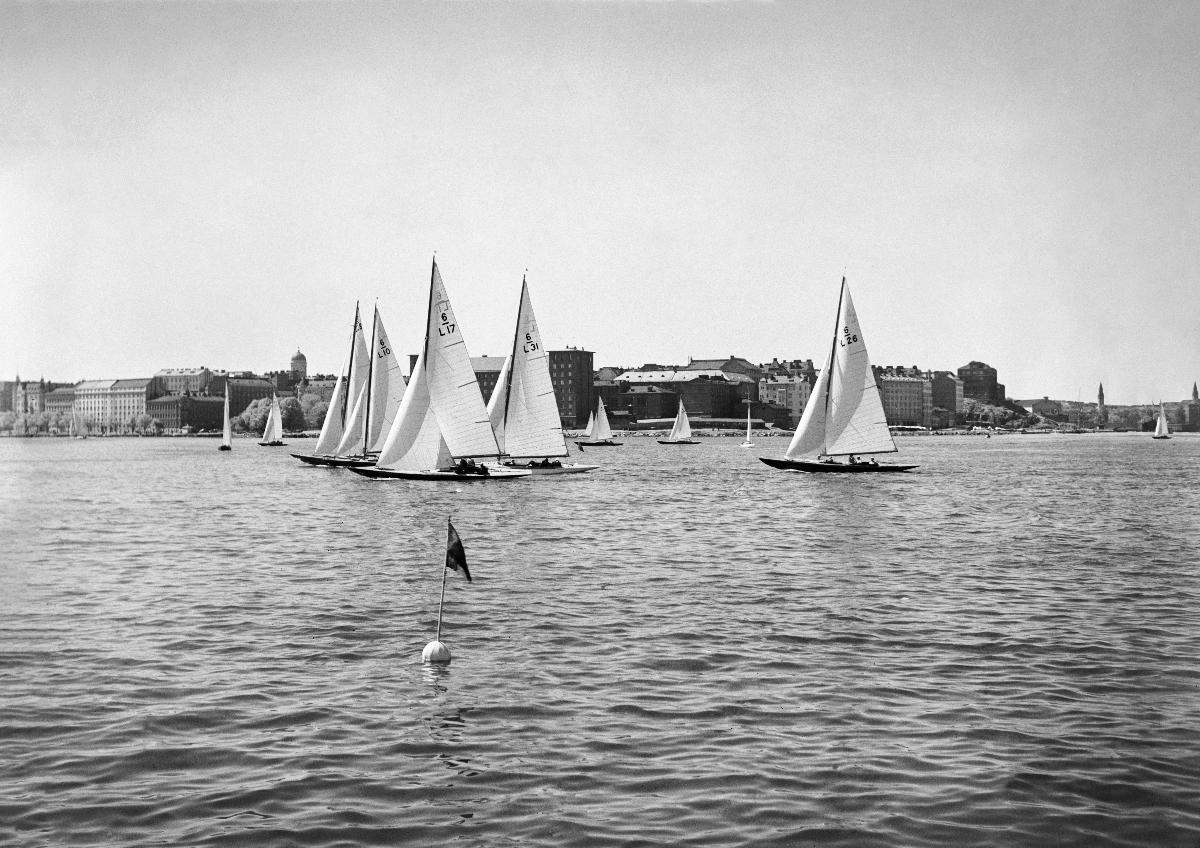
Purjehdusta
Segling; Sailing
sisällön kuvaus: SPS-regatta Helsingin edustalla kesäkuussa 1932. Kuutosten lähtö. content description: SPS regatta outside Helsinki in June 1932. The start of Six Metres sailing boats. innehållsbeskrivning: SPS-regatta utanför Helsingfors i juni 1932. Sexornas start.
Kuvaaja: Sundström, Hugo, kuvaaja
Vuosi: 1932
Paikka: Suomi, Uusimaa, Helsinki
Aiheet: purjehdus; purjeveneet; meri; regatat; HBL; sailing; sailboats; sports; sailing boats; sea; regattas; competitions; segling; segelbåtar; havet; sport; regattor; tävlingar; kappsegling